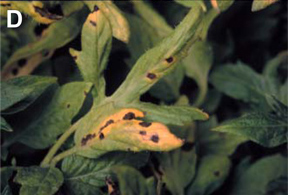
Labels: Tomato leaf bacterial spot